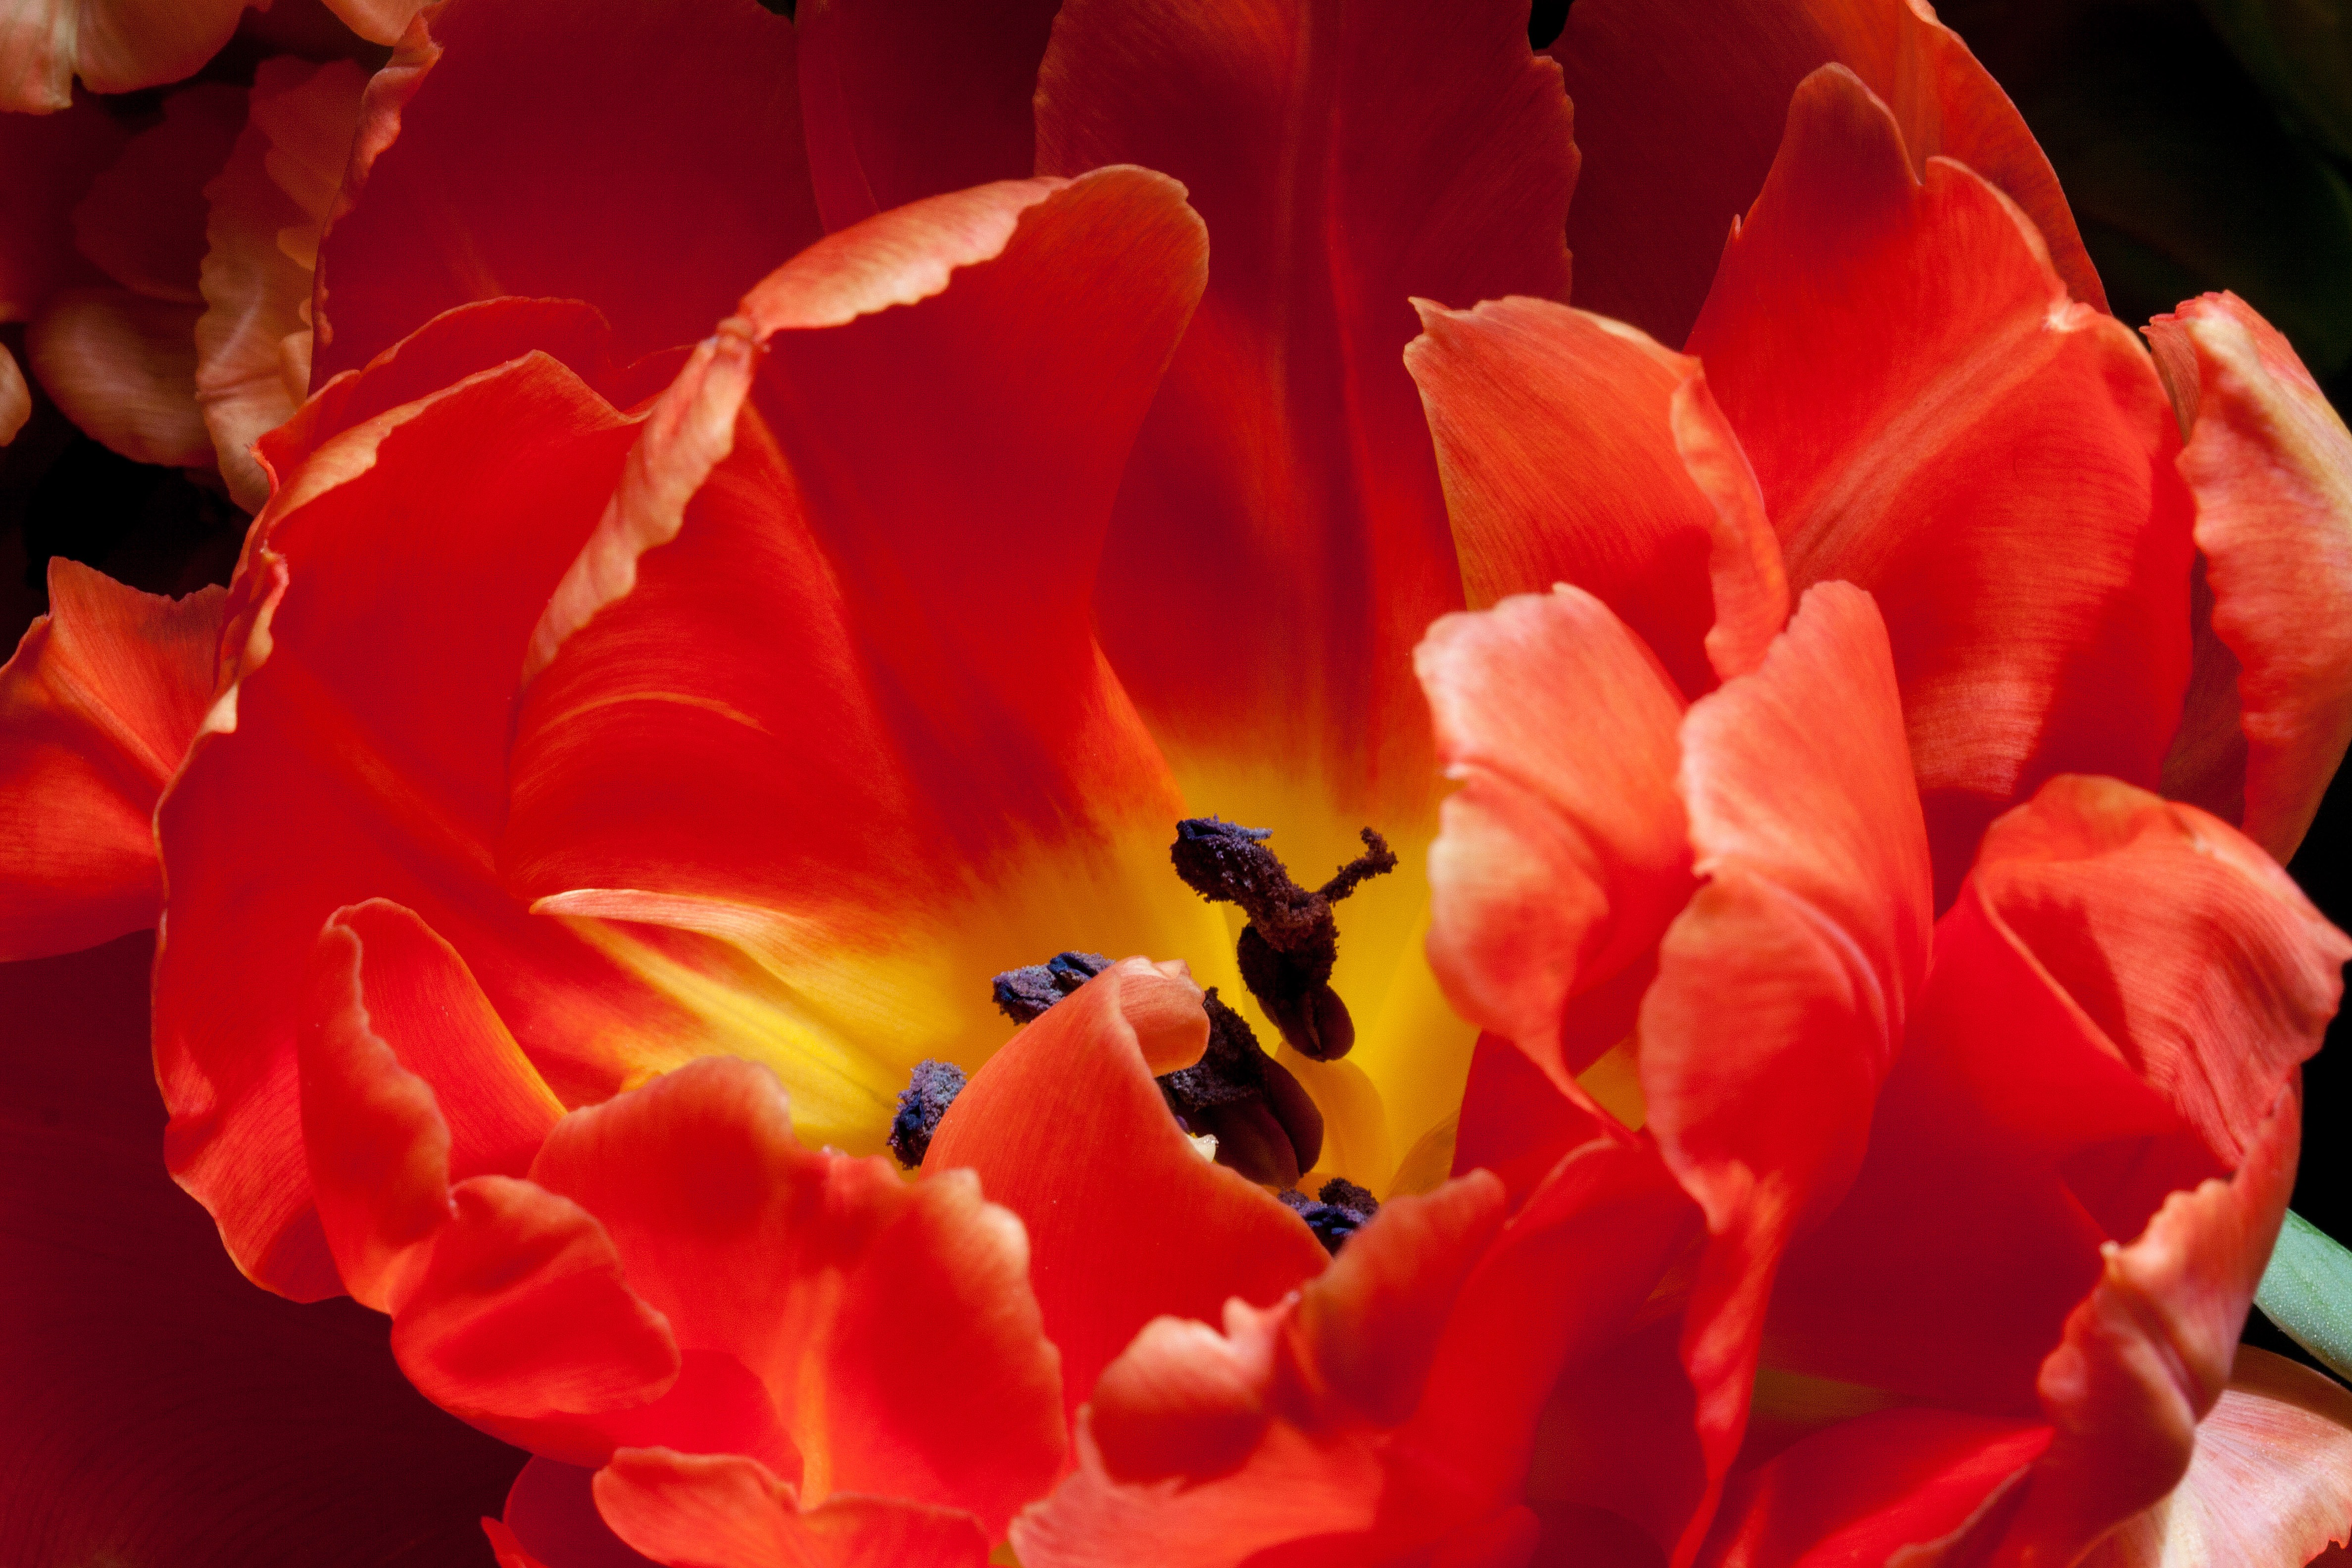
nature, blossom, plant, flower, petal, bloom, tulip, orange, spring, red, macro, yellow, flora, flowers, organ, tulips, lily, macro photography, flowering plant, schnittblume, lily family, flower bracts, land plant